Gran Sabana

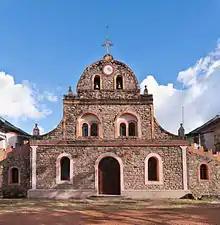
Shrine of Santa Teresita de Kavanayén

Kavanayén (Santa Teresita de Kavanayén) is an indigenous village inhabited mainly by the Pemon people. Currently it is estimated that about 30,000 people live in the town. It is in the boundaries of Canaima National Park in the Gran Sabana Municipality, in the Upper Caroní River. The Capuchin missionaries founded the town of Kavanayén in 1943. The buildings of the town are built with the technique developed by missionaries with stone taken from the area. One of the most important architectural attractions of the community is the Shrine of Santa Teresita de Kavanayén, but it has other buildings of significant size and importance, such as a presidential residence where visiting presidents can stay for short periods, a beacon station, and a generating turbine for hydroelectric power.